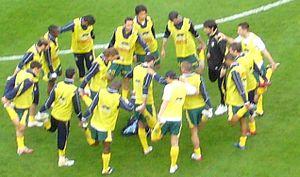
Photo prise par sanguinez du FC Nantes, lors du match de championnat de France Saint-Etienne-Nantes le 7 avril 2007
L’histoire du Football Club de Nantes, club de football français basé à Nantes, commence au mois d'avril 1943 par le regroupement de plusieurs clubs nantais dont la Saint-Pierre de Nantes, le principal club amateur de la ville. Le FC Nantes prend le statut professionnel en 1945 lors de la montée dans le championnat national de deuxième division. Le club doit attendre ensuite une vingtaine d'années avant d'accéder, sous l'impulsion de son entraîneur José Arribas, au championnat de France de première division, qu'il remporte deux fois dans la foulée en 1965 et 1966 grâce au jeu offensif, collectif et agréable de ses « Canaris », salué par la France entière. Grâce à cette école de jeu, à la stabilité de son effectif et de son encadrement et à son centre de formation, l'un des premiers et des plus performants, le FCN maintient ses résultats sous Jean Vincent, puis sous Jean-Claude Suaudeau, disciple d'Arribas, et sous Raynald Denoueix, disciple des deux précédents.